Renewable energy in Vietnam

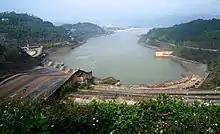
Hoa Binh Dam - Vietnam

Since 1975, Vietnam has developed several hydropower projects, including: Son La Hydropower (2400 MW), Lai Chau Hydropower (1200 MW) and Thuy Huoi Quang electricity (560 MW).